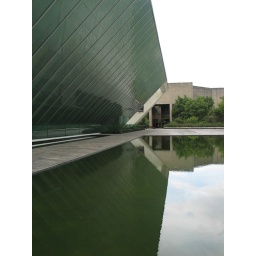
The wall of ths museum, is reflected in the water